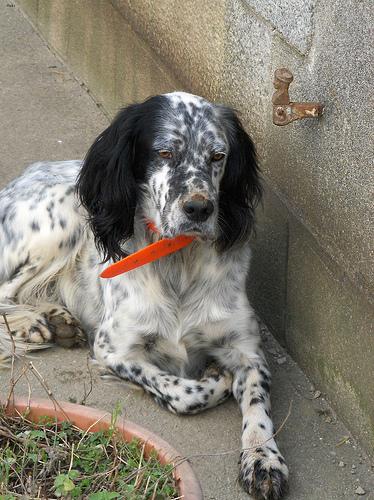
Breed: english setter